Sky position (RA, Dec in degrees): 231.858, 11.284
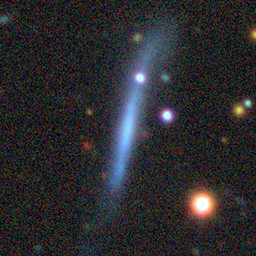
Galaxy morphology: Edge-on Galaxies without Bulge